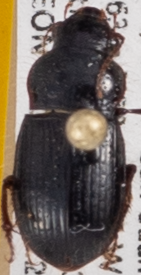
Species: Piosoma setosum
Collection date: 2023-09-19
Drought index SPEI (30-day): -0.732
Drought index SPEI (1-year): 0.006
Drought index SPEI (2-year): -0.39